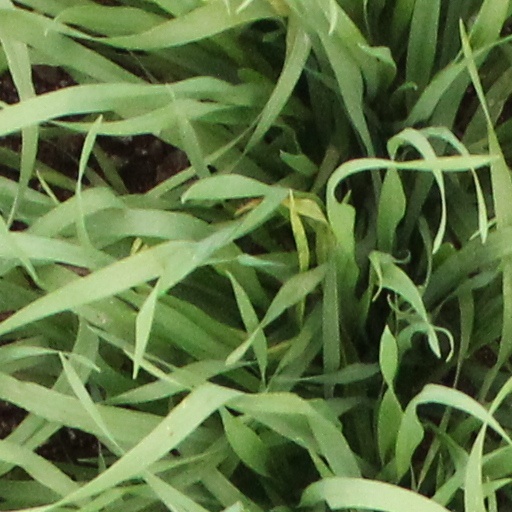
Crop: wheat